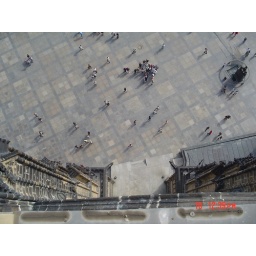
Ants down below from the Prague castle tower